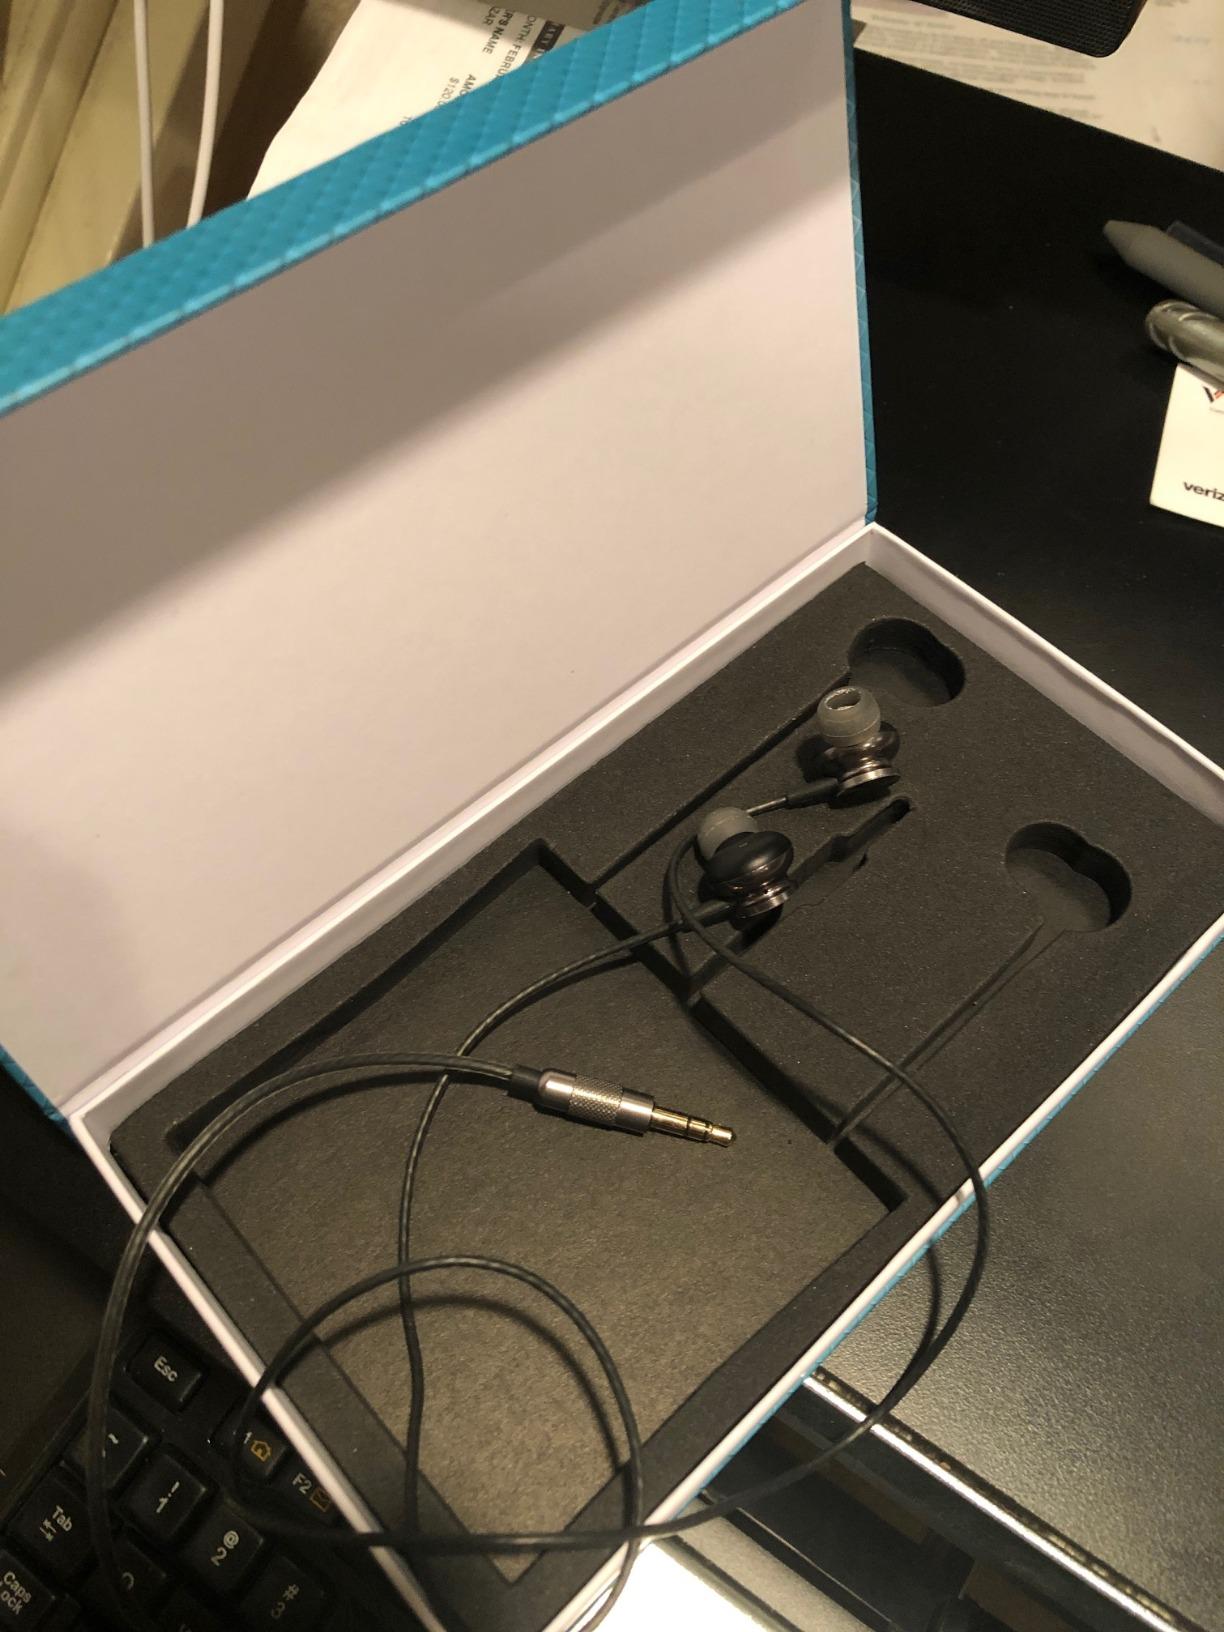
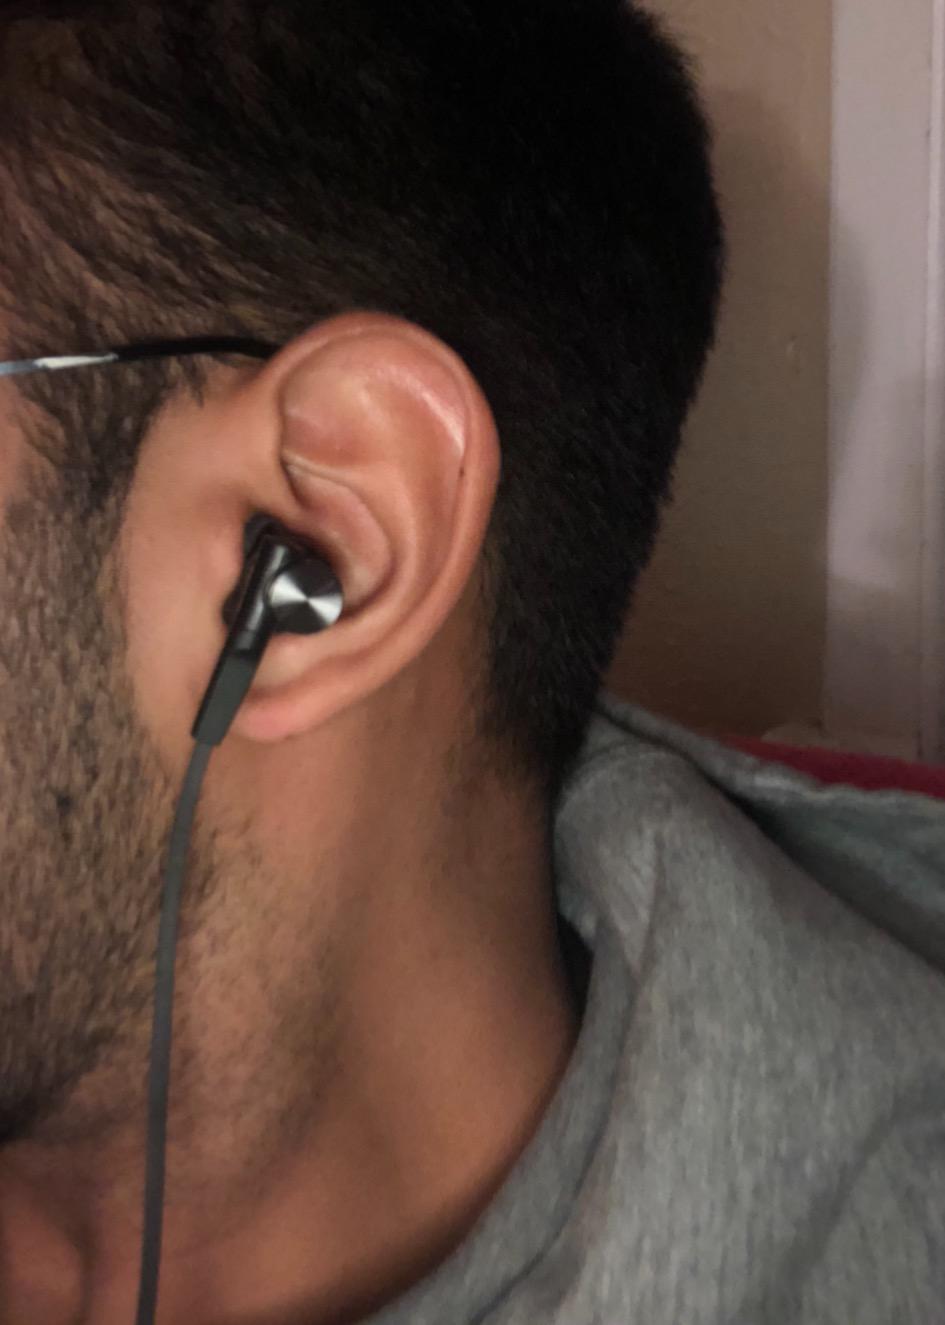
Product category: headphones
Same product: no